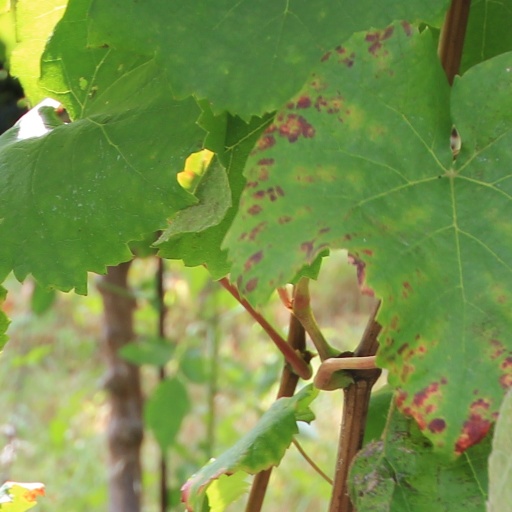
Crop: grape